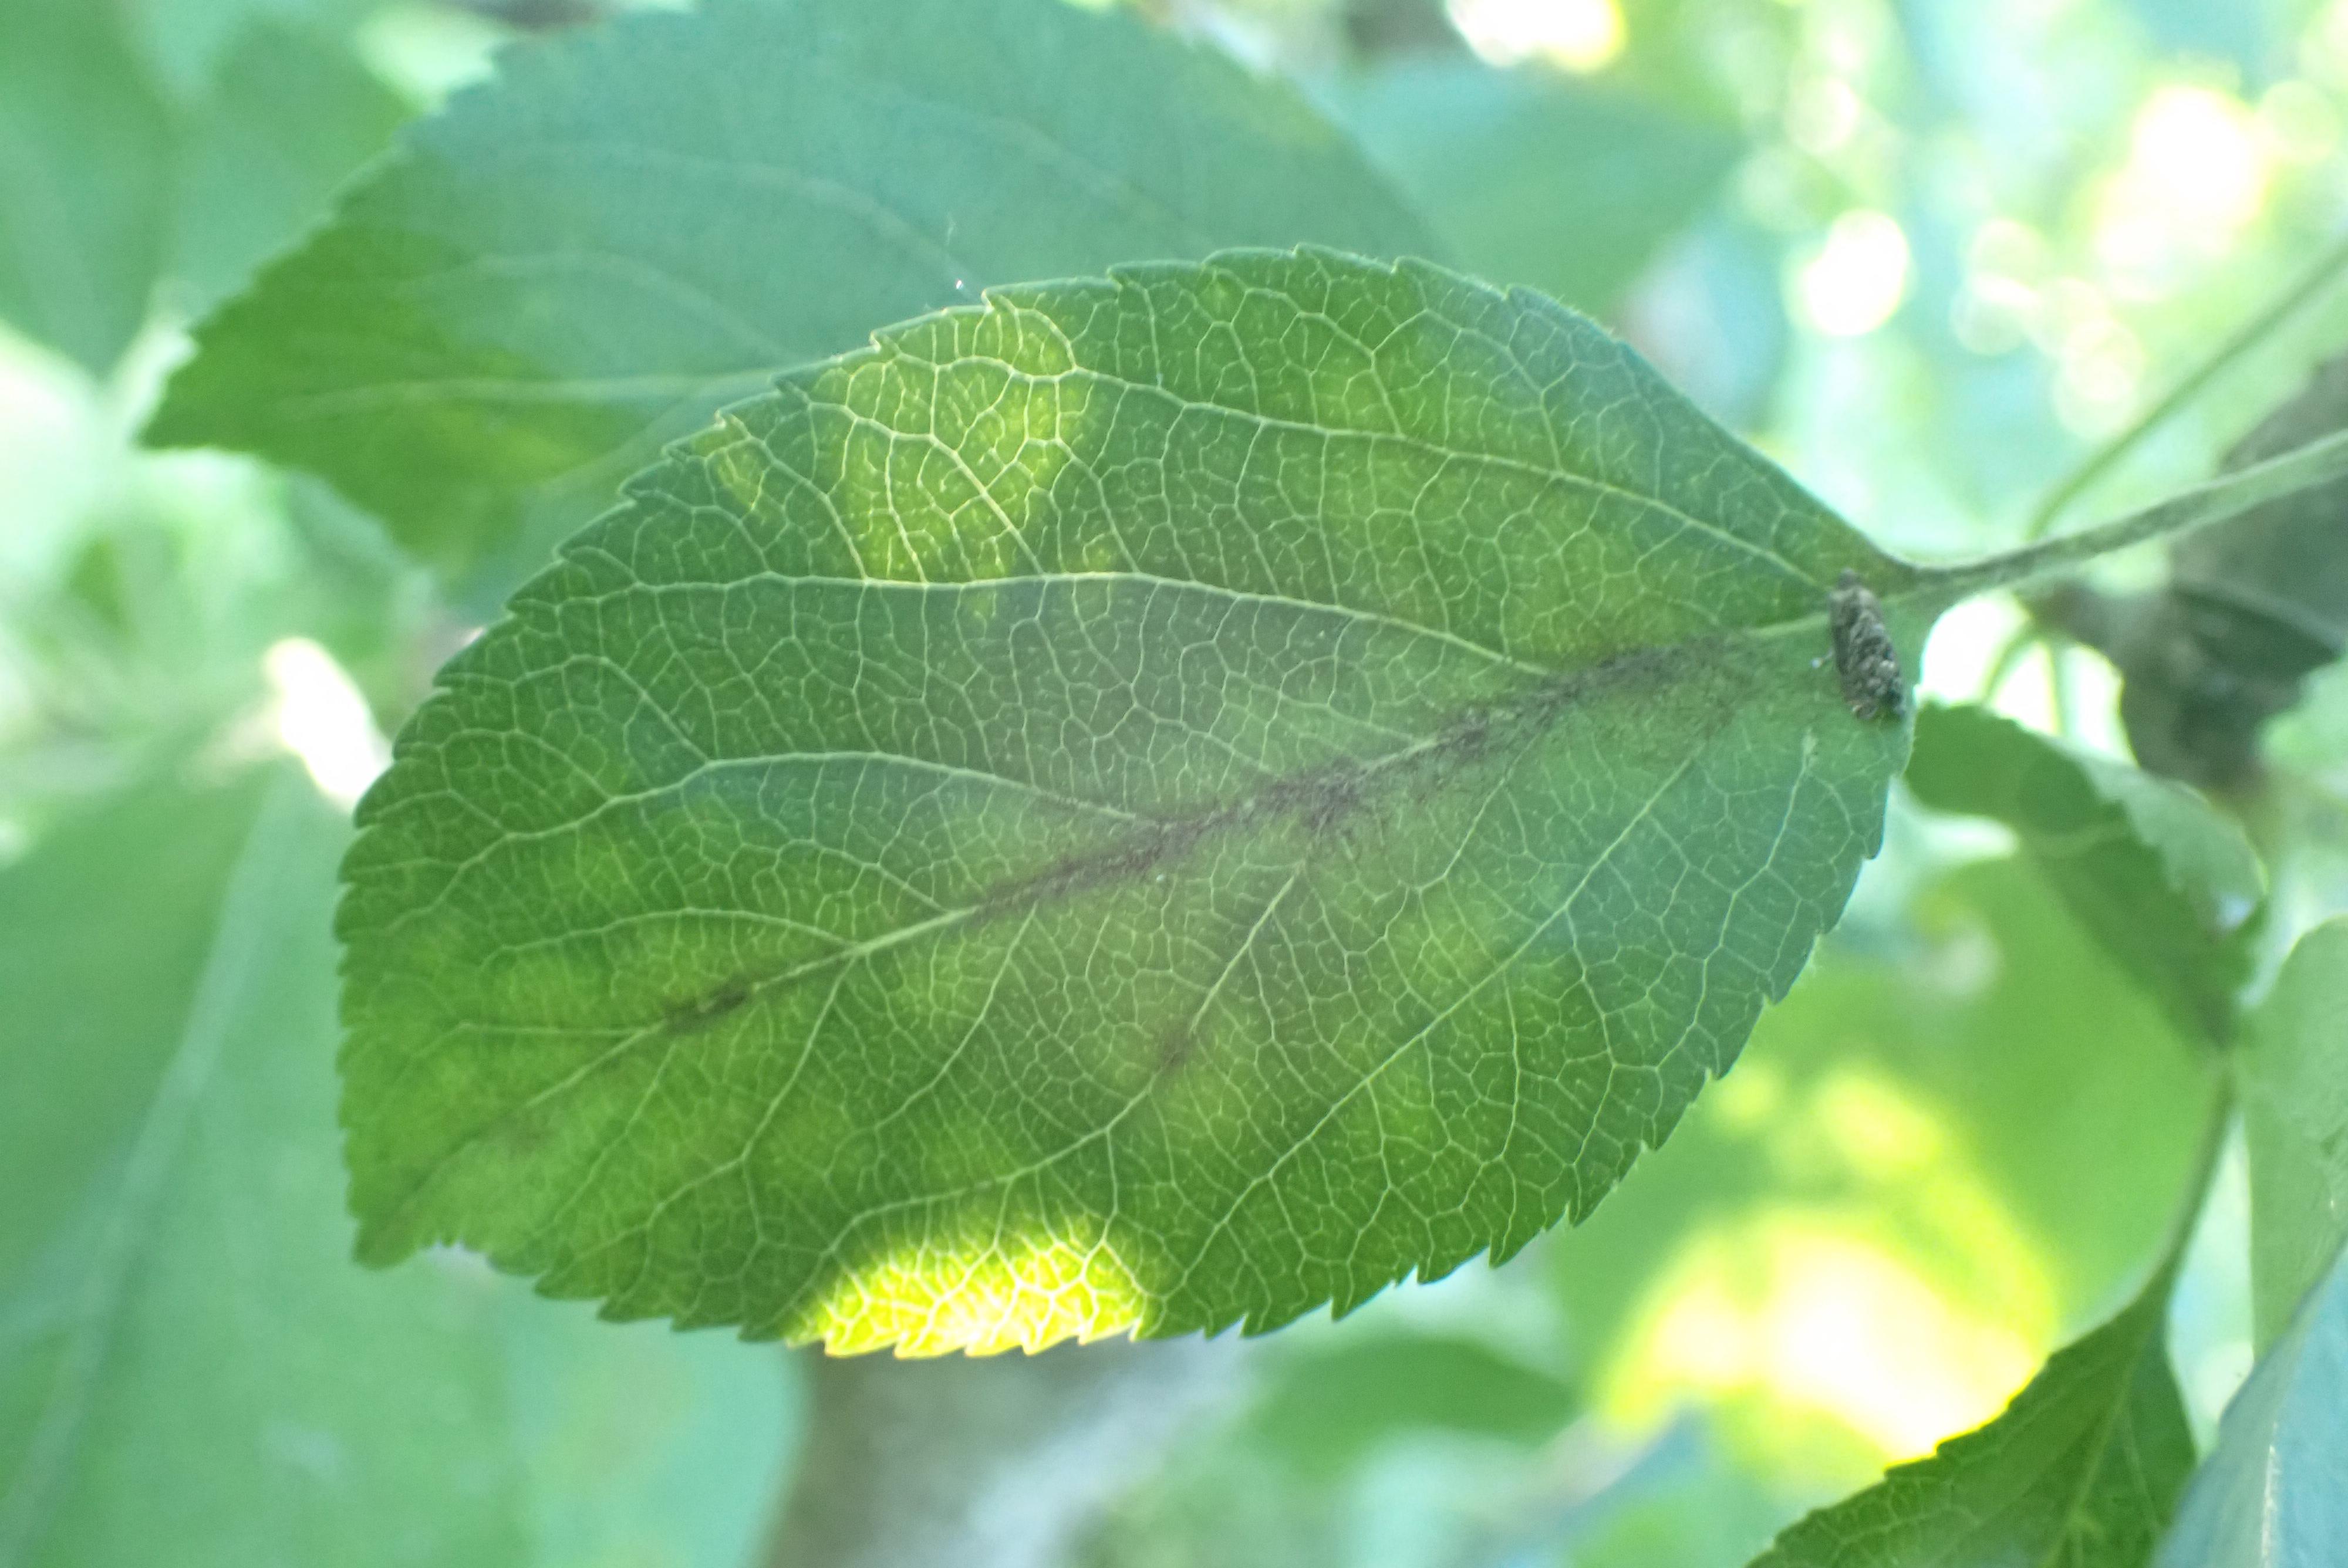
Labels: scab